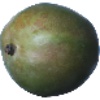
Label: mango